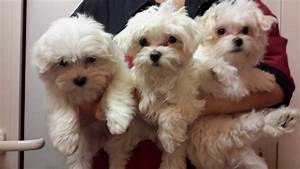
Label: cane